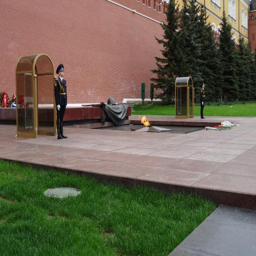
structure and towers : tomb of the unknown soldier with guards